The Late Age of Print

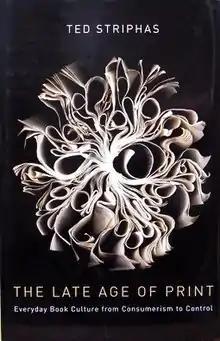

The Late Age of Print: Everyday Book Culture from Consumerism to Control (2009) is a contemporary book written by Ted Striphas. Ted Striphas is an assistant professor in the Department of Communication and Culture and adjunct professor of American Studies and Cultural Studies at Indiana University.